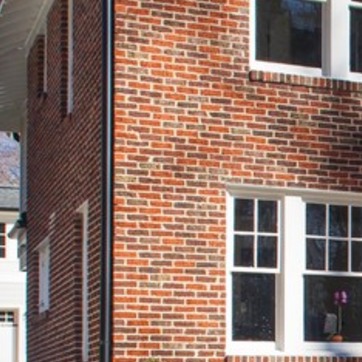
Material: brick